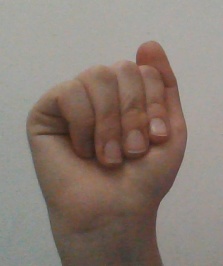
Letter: saad